Automobiles Alpine

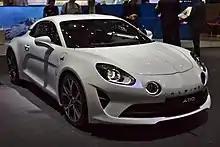
A110 in white

In March 2012 Renault bought the Alpine name to use in the UK. In May 2012, images of a new Renault Alpine concept titled as Renault Alpine A110-50 were leaked prior to its debut in Monaco. Its styling was based on the Renault DeZir presented in 2010.